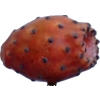
Label: cactus_fruit_red